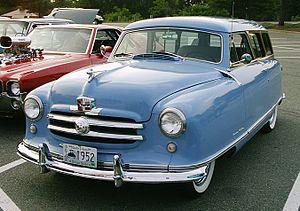
Les guêtres de roues ou jupes d'ailes sont des pièces de carrosserie sur les ailes qui couvrent la partie supérieure du pneu d'une automobile. Ils vont toujours par paire, d'où le nom au pluriel. Quelques rares voitures ont eu des guêtres aux quatre roues.